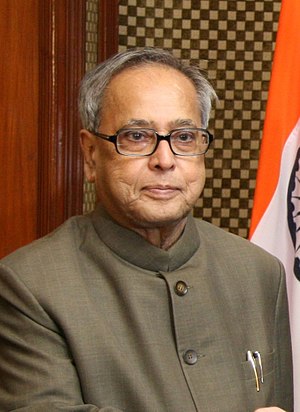
Pranab Mukherjee
Pranab Mukherjee i 2010
Pranab Mukherjee er en indisk jurist, politiker, der var Indiens 13. præsident fra 2012 til 2017.